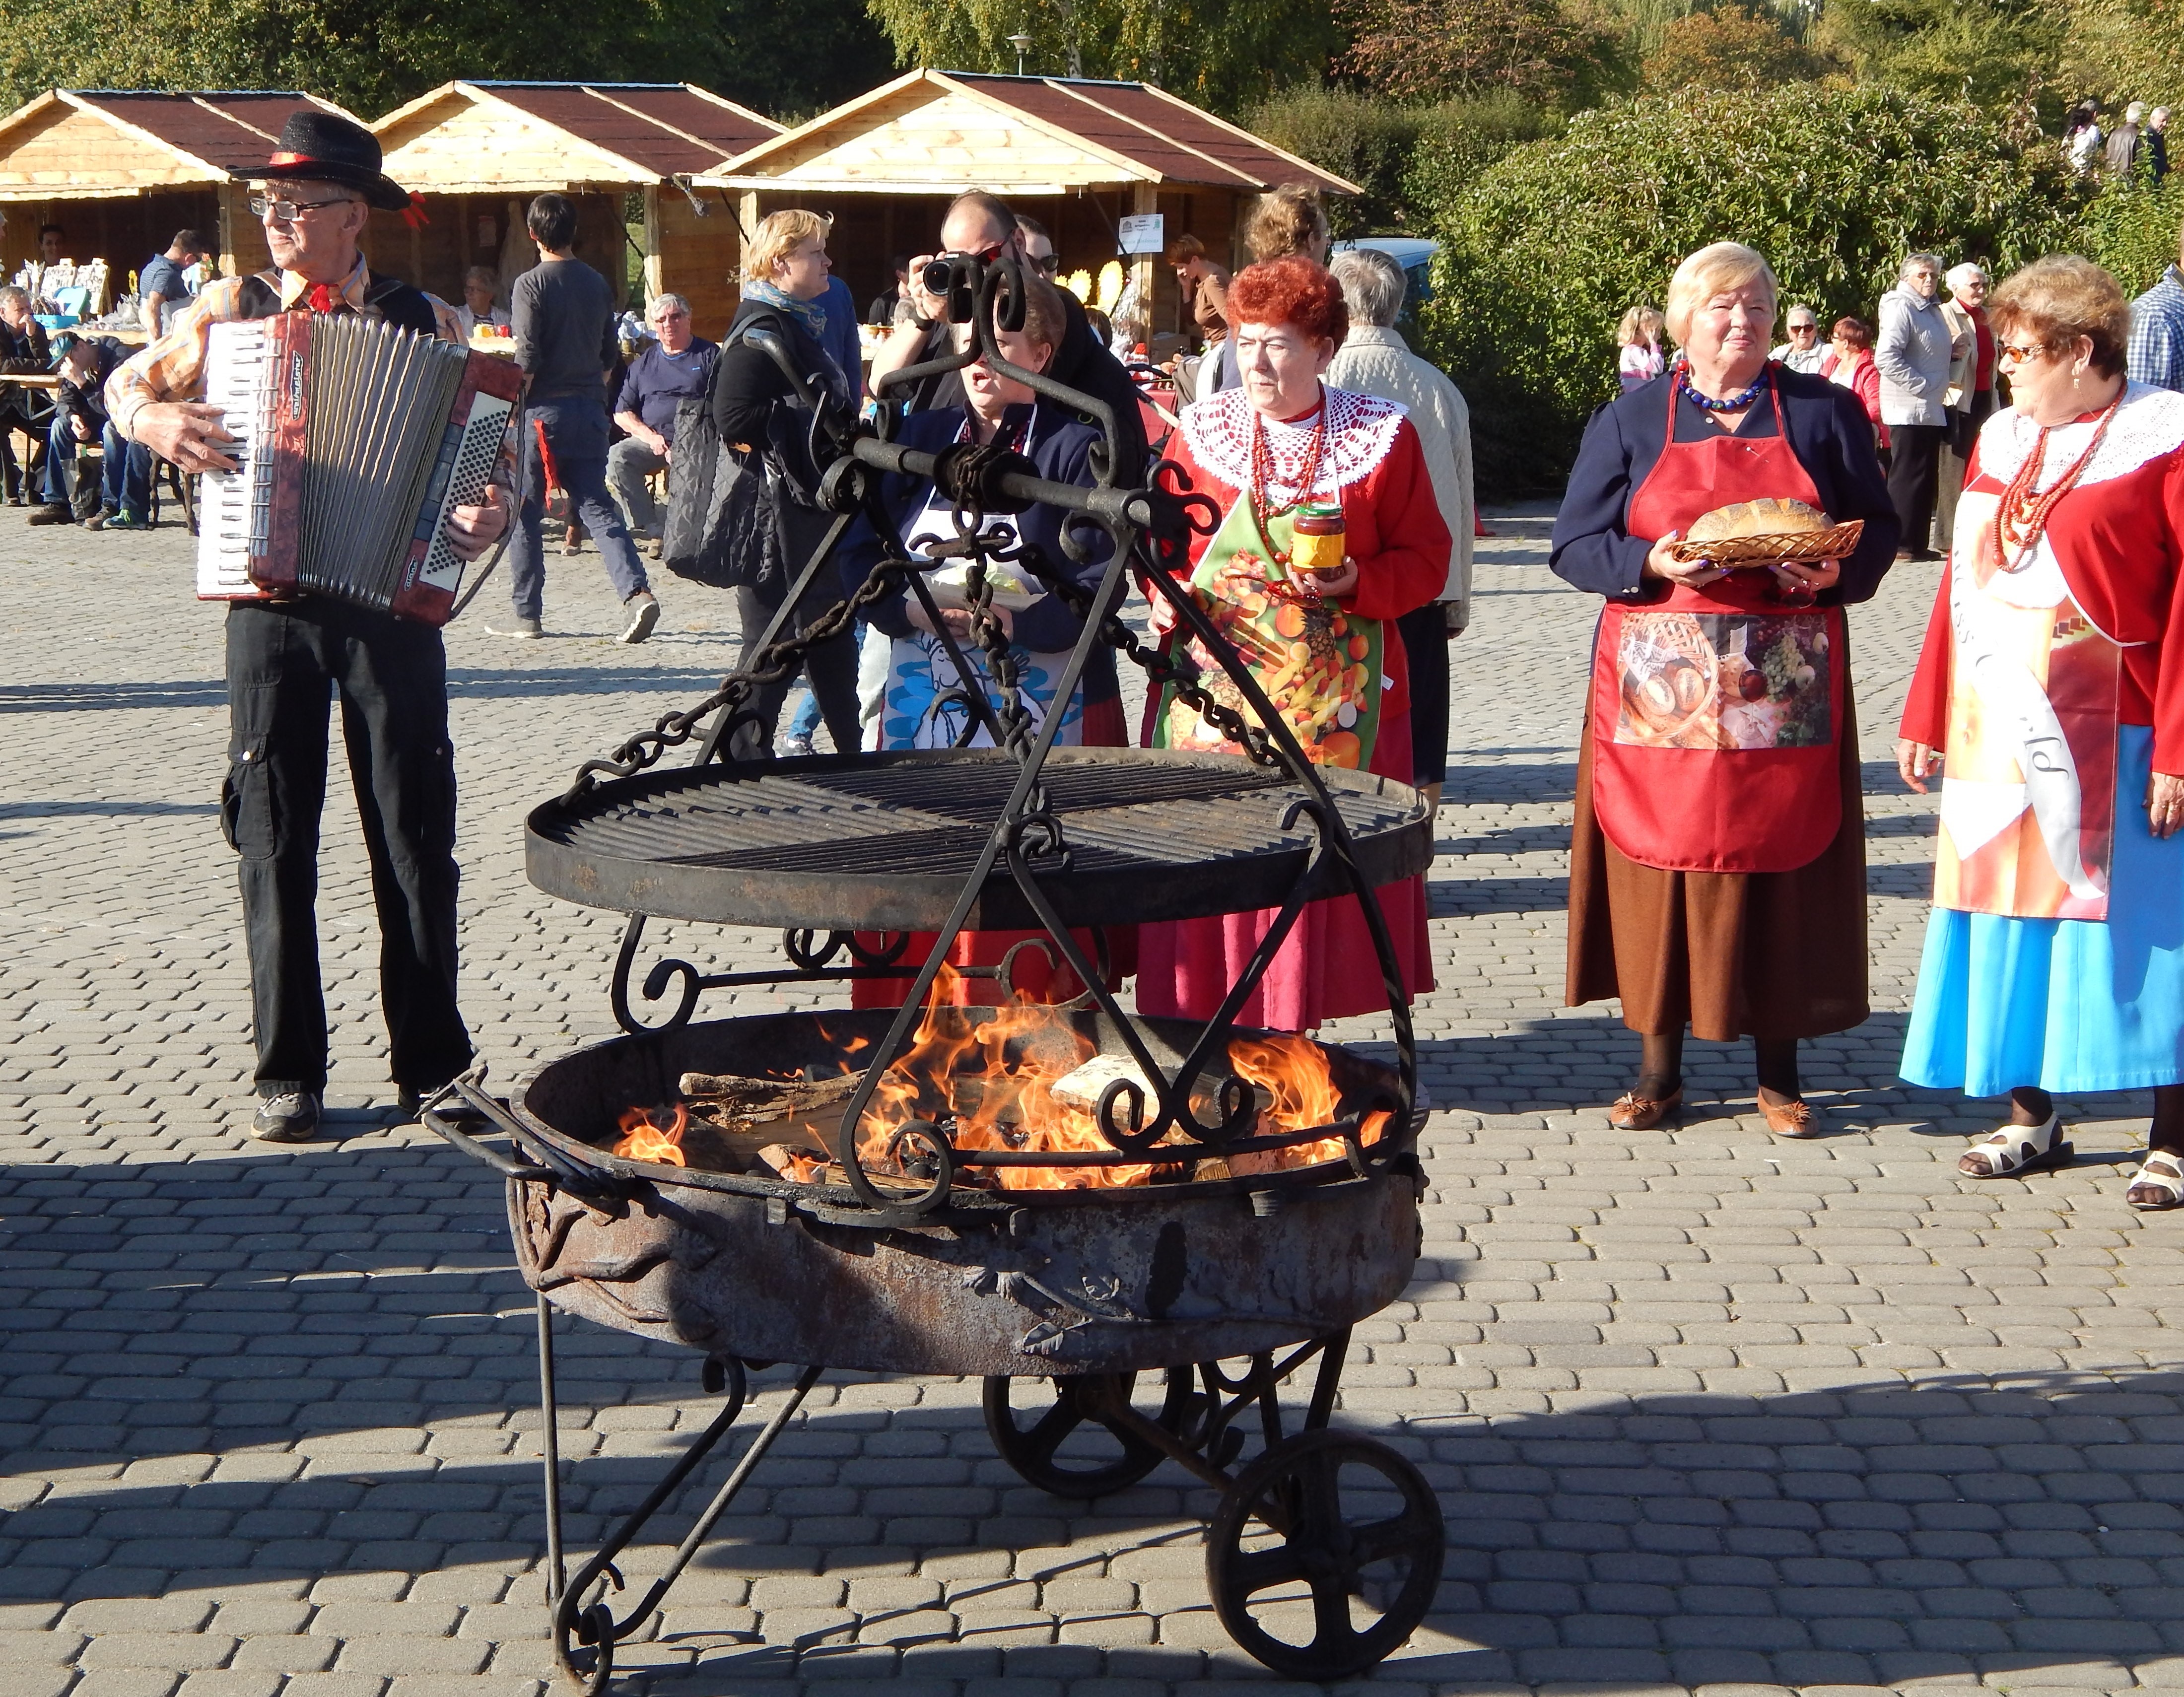
music, people, concert, vehicle, festival, performance, singing, poland, scene, event, folklore